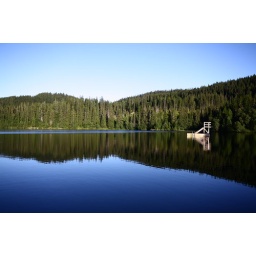
A calm lake in Norway, Trondheim, with reflex of trees in water